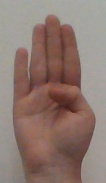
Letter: kaaf